Transportation authority

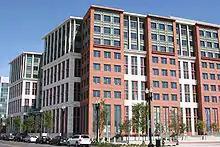
Headquarters of the United States Department of Transportation

A transportation authority, transportation agency, or transportation department is a government agency that regulates, manages, or administers transportation-related matters, such as roads, transportation infrastructure, traffic management, or traffic code.